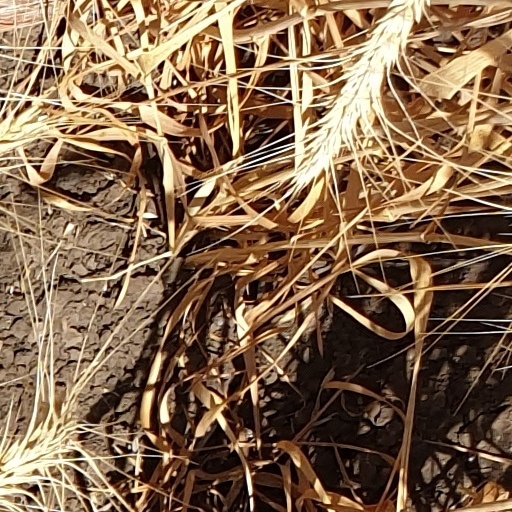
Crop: wheat